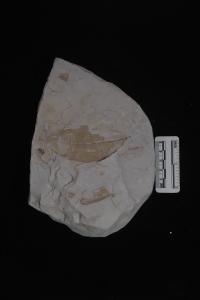
一个化石属于被子植物，其特征描述:长卵形，基部和尖部尖出，尖部为急尖，叶全缘，叶柄保存不全。中主脉细直。自主脉有13-15对侧脉，近对生，不对称，以60-75°角伸向叶缘，并在叶缘处联结成脉环。第三级脉细，横贯于侧脉和外脉之间，形成不规则的细网。